Vegetarianism

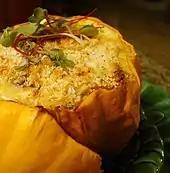
Acorn noodle soup

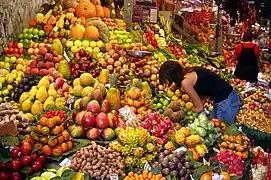
A fruit stall in Barcelona

In Western countries, the most common motive for people practicing vegetarianism is health consciousness. The Academy of Nutrition and Dietetics has stated that at all stages of life, a properly planned vegetarian diet can be "healthful, nutritionally adequate, and may be beneficial in the prevention and treatment of certain diseases." Vegetarian diets offer lower levels of saturated fat, cholesterol and animal protein, and higher levels of carbohydrates, fibre, magnesium, potassium, folate, vitamins C and E, and phytochemicals.